Bilal ibn Rabah

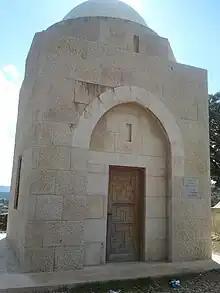
Another alleged tomb of Bilal in Amman, Jordan

Though there are some disagreements concerning the hard facts of Bilal's life and death, his importance on a number of levels is incontestable. Mu'azzins, especially those in Turkey and Africa, have traditionally venerated the original practitioner of their profession. The story of Bilal is the most frequently cited demonstration of Islam measuring people not by their nationality nor social status nor race, but by their Taqwah (piety).